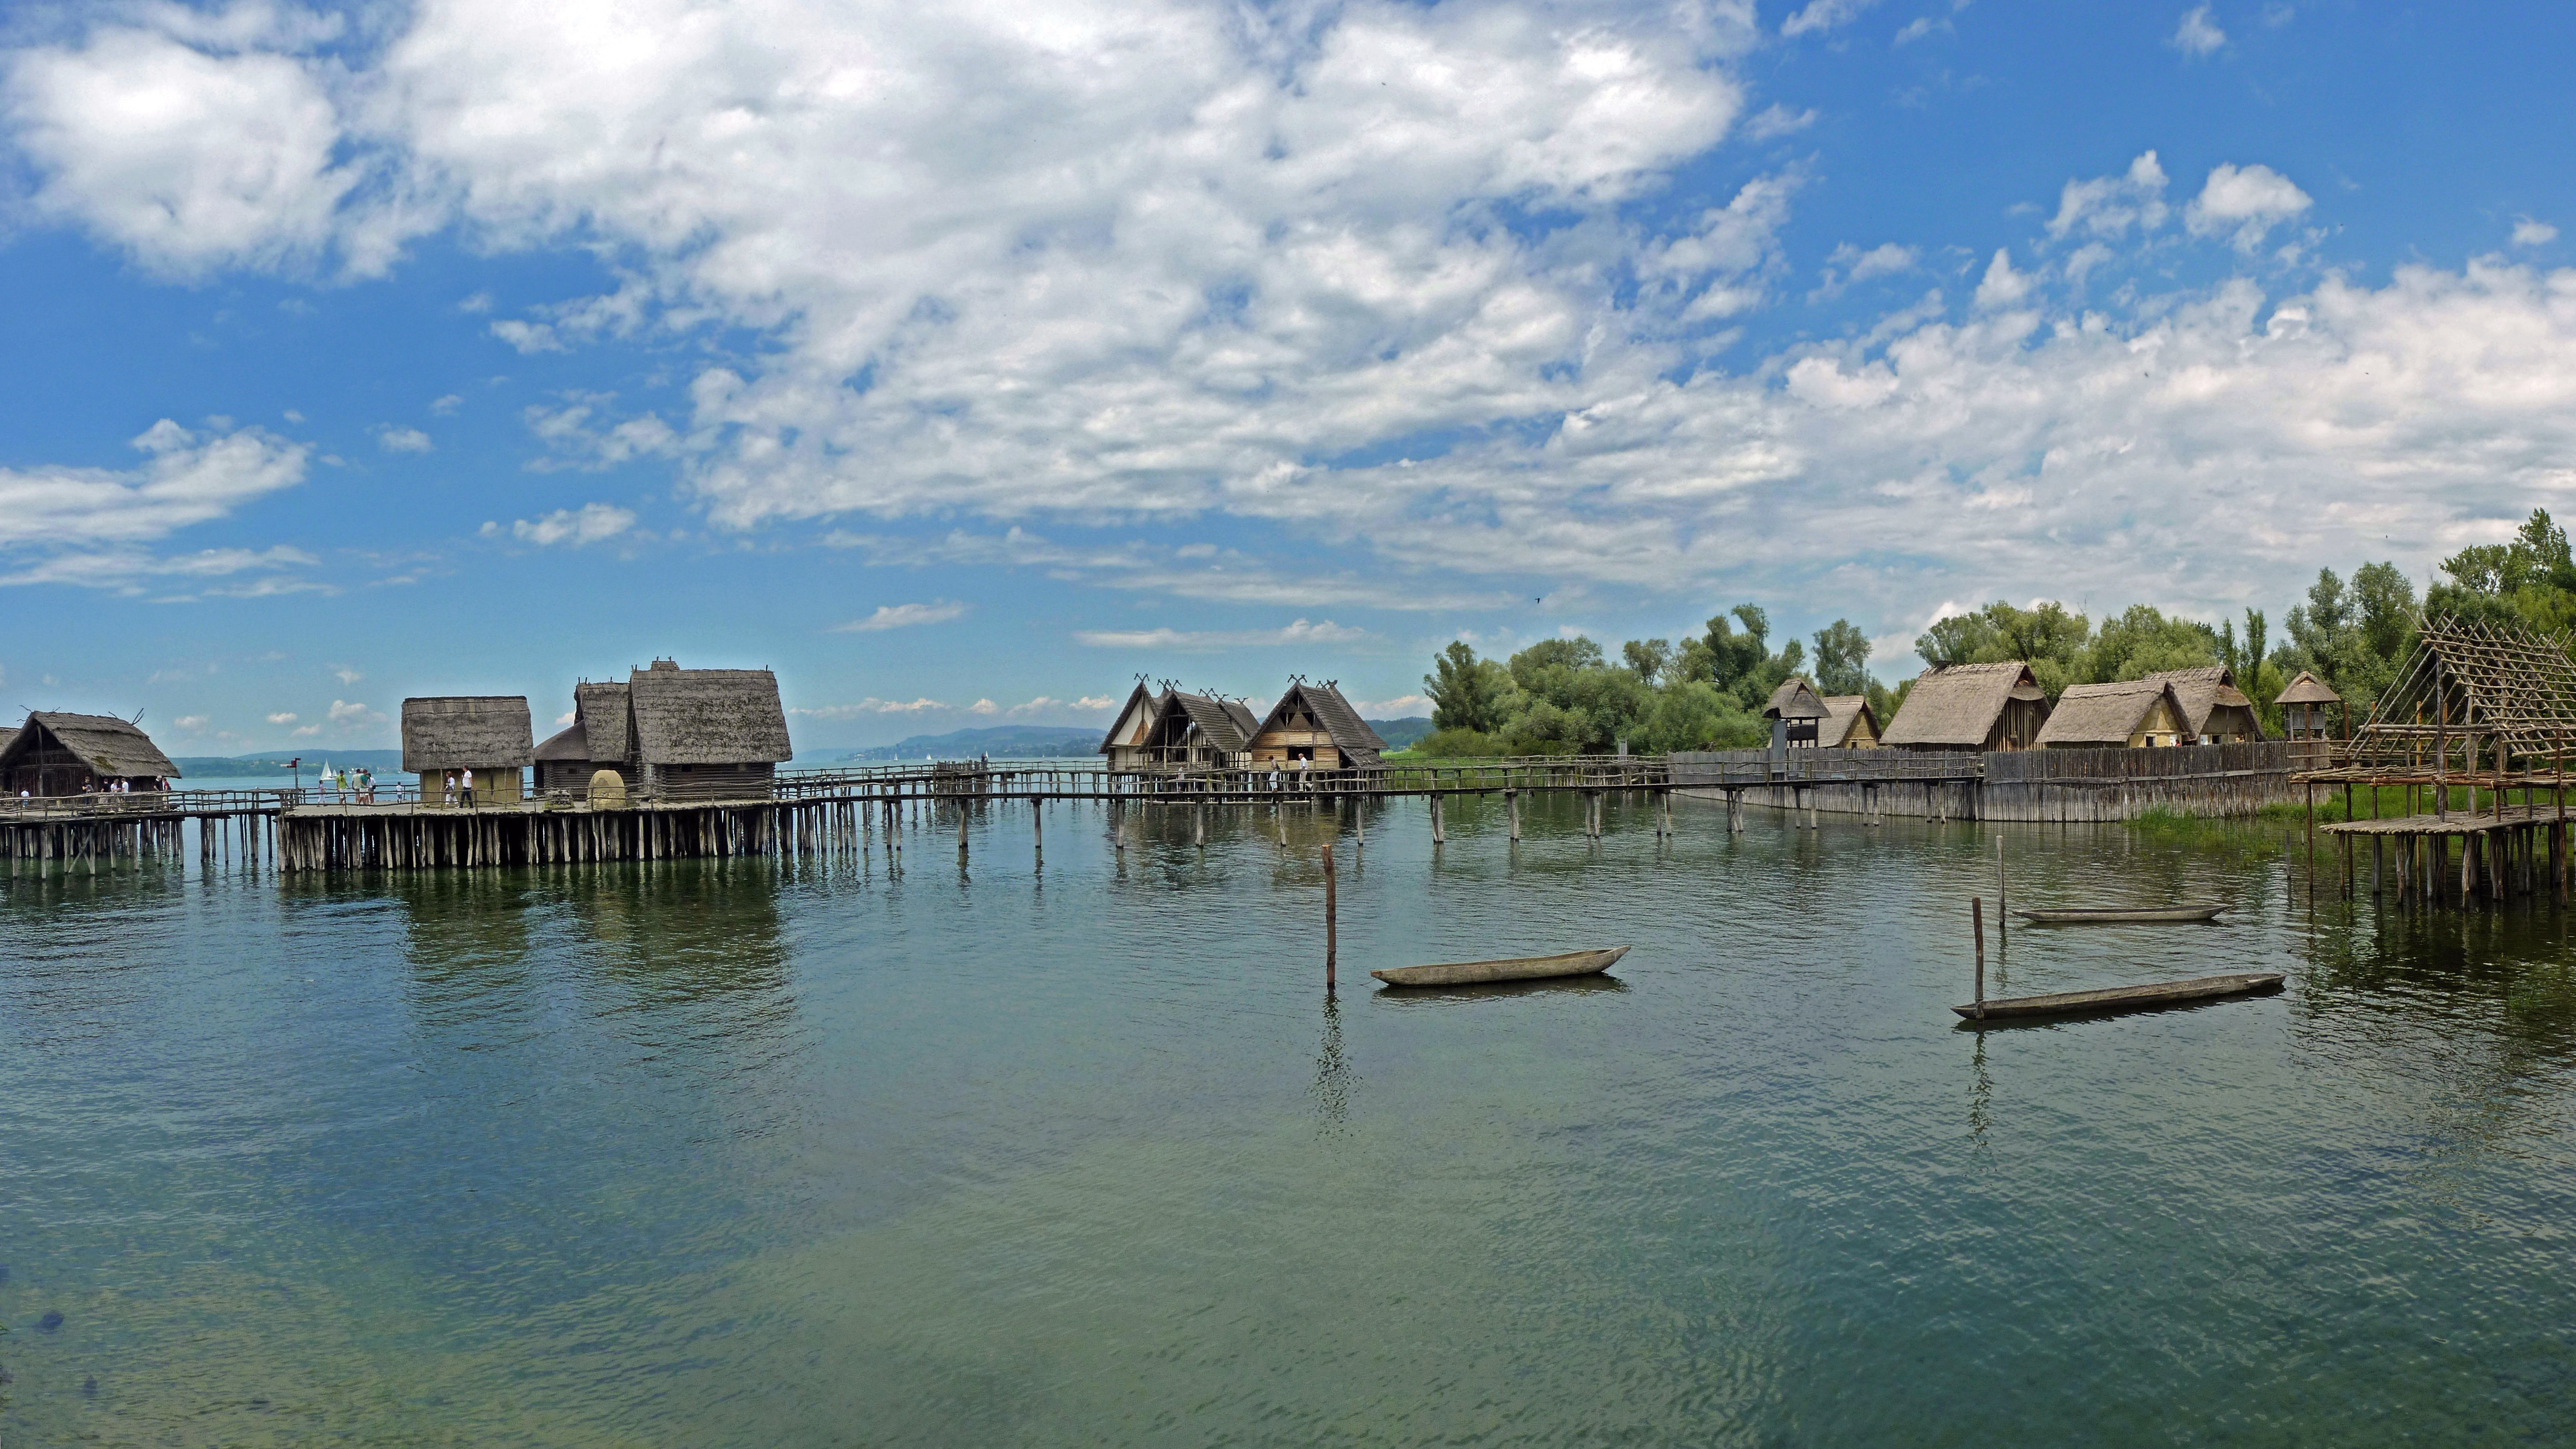
sea, coast, water, sky, shore, lake, river, panorama, vacation, reflection, bay, reservoir, body of water, history, bavaria, lake constance, stilt houses, deuschland